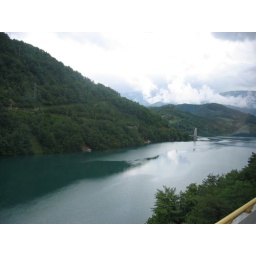
Out the window of the coach around Croatia and Bosnia somewhere.